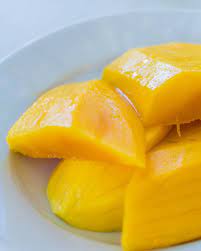
Label: Mango